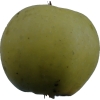
Label: Apple 13